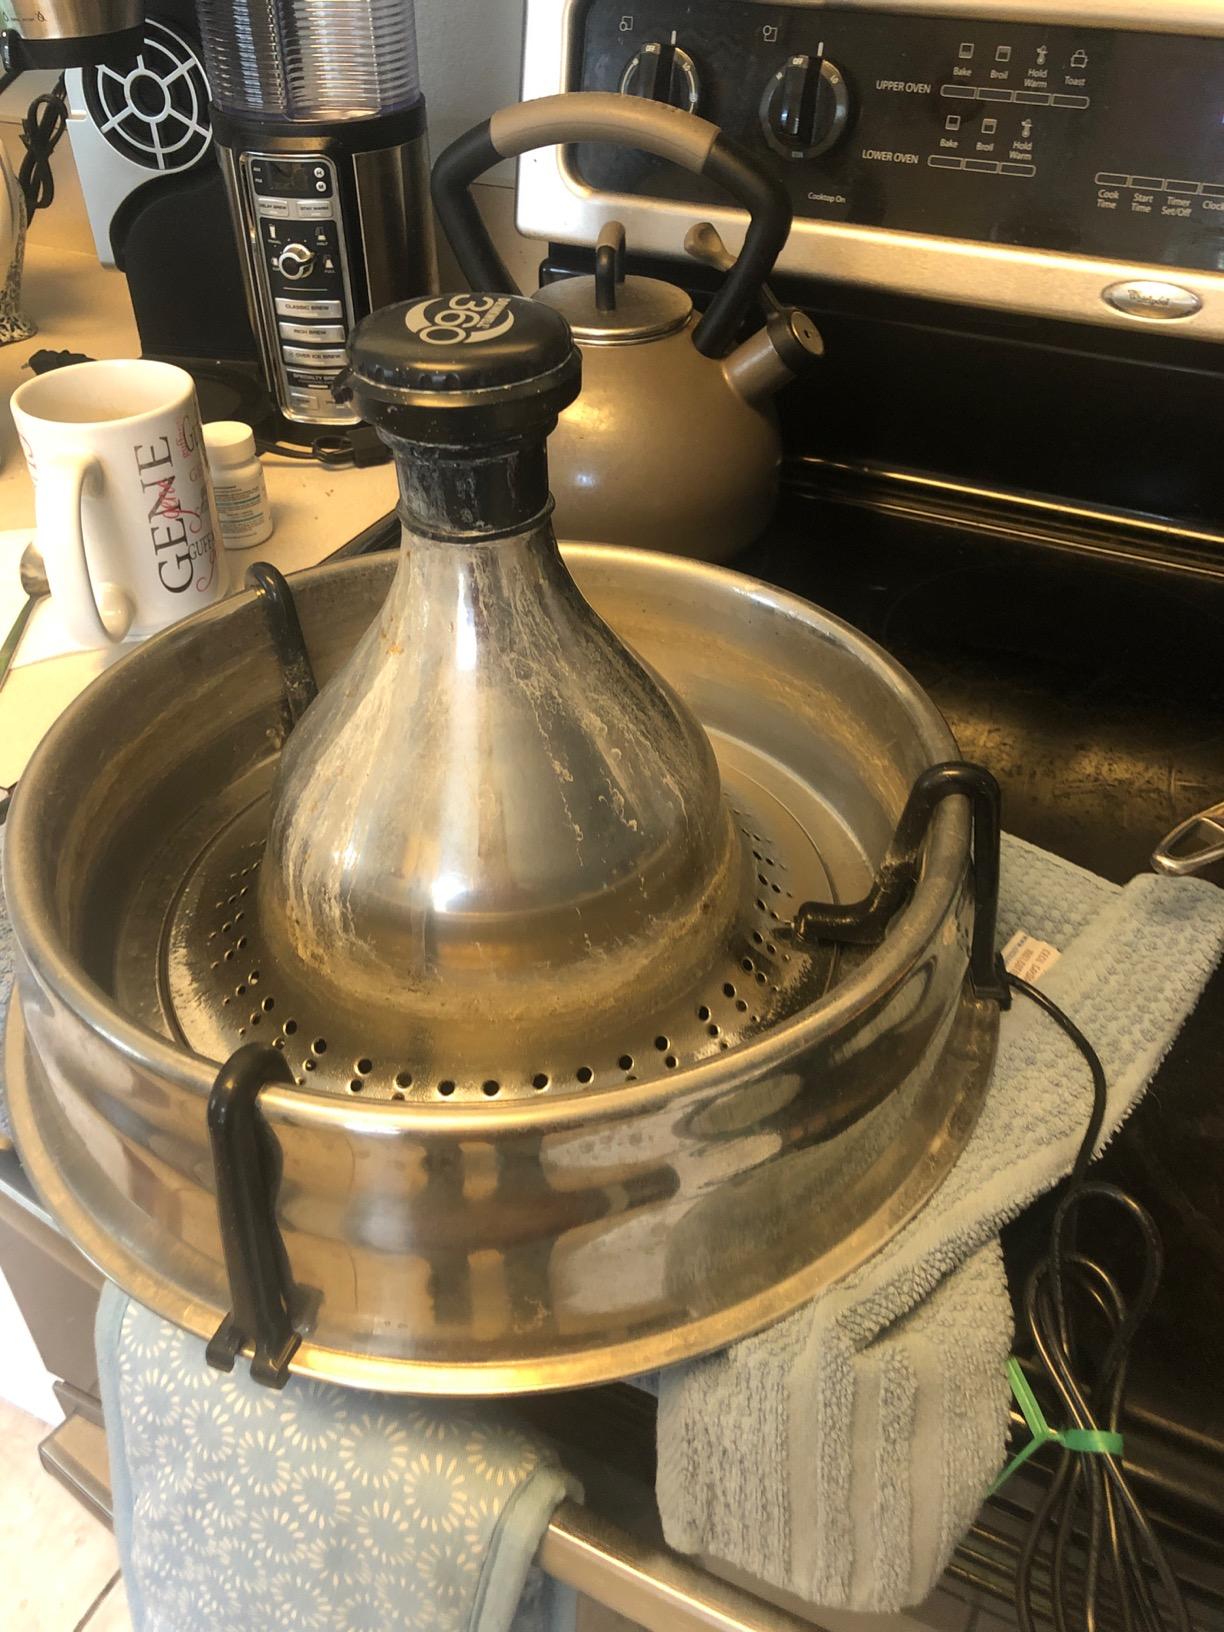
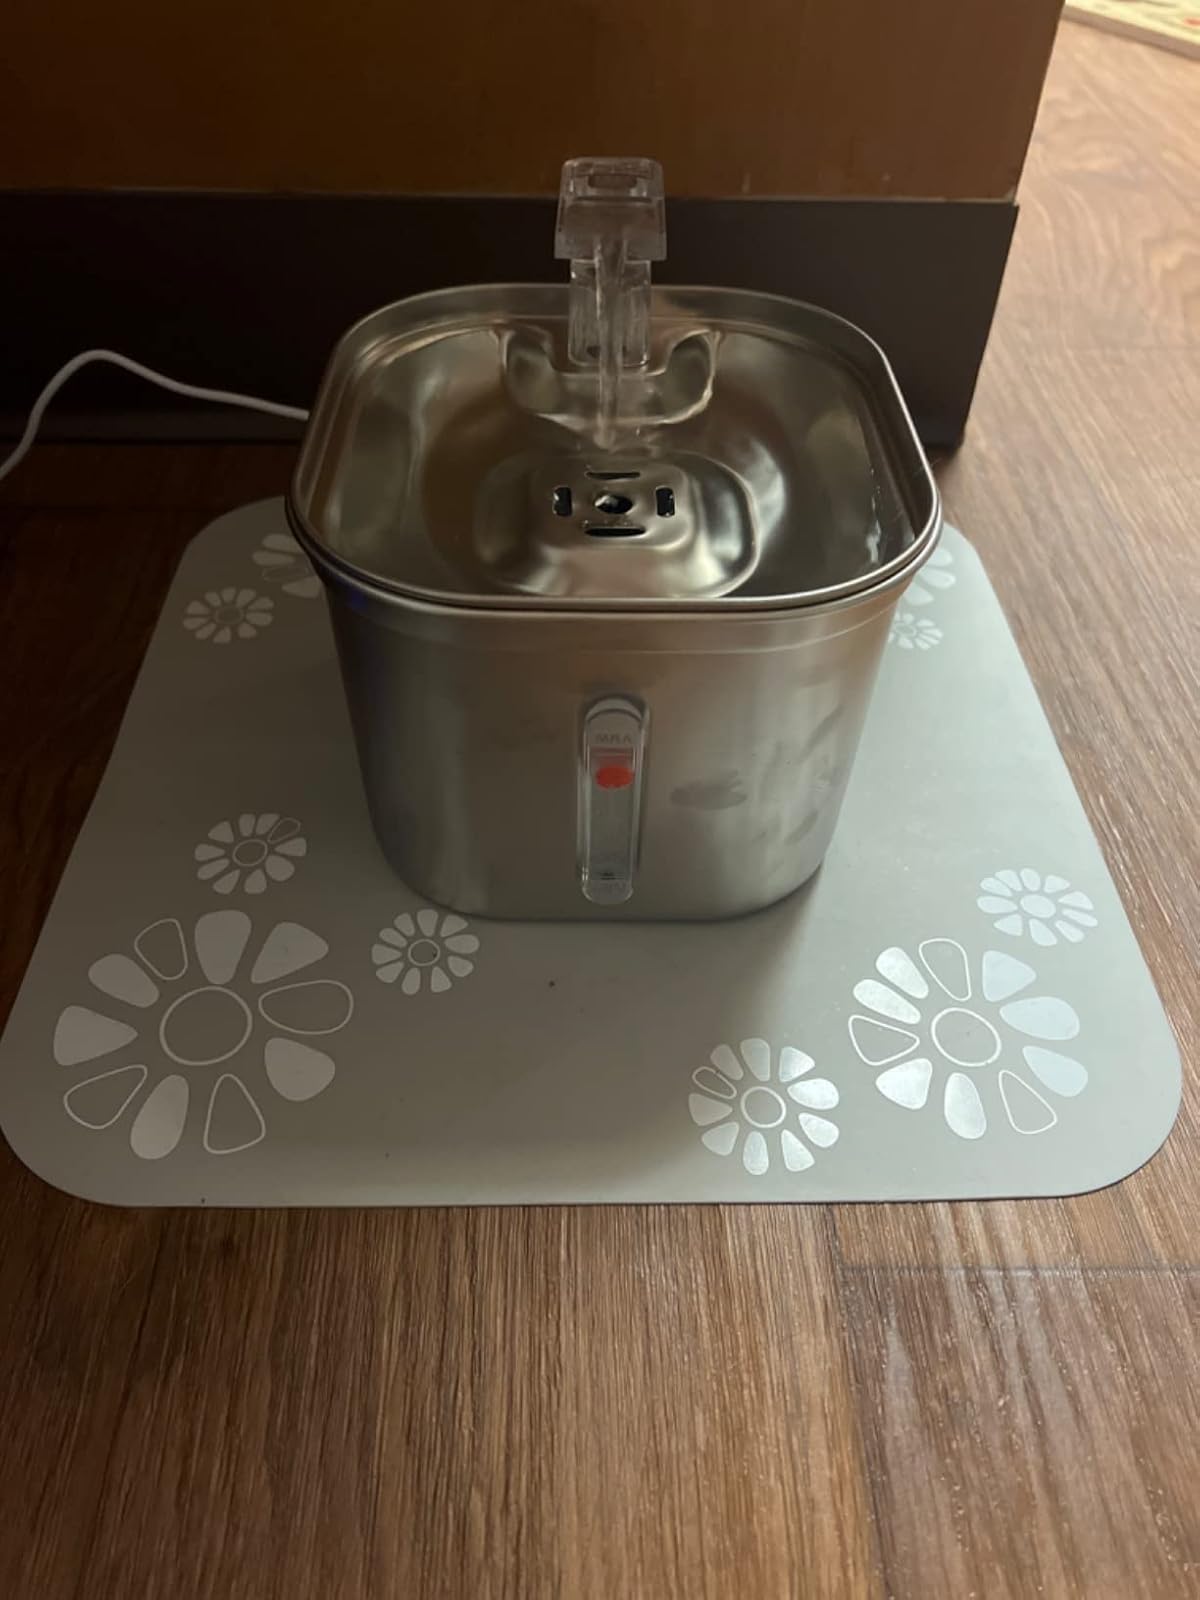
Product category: items_bowl
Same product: no